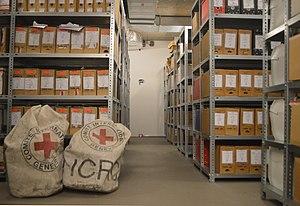
Les archives du Comité international de la Croix-Rouge ont été fondées en 1863 lors de la création du CICR. Elles sont conservées au siège de l'organisation internationale à Genève, en Suisse. Elles ont la double fonction de conserver aussi bien les archives courantes que les archives historiques. Les archives générales sont accessibles au public pour les années 1863 à 1975.